Alexander, Iowa

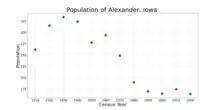
The population of Alexander, Iowa from US census data

As of the census of 2020, there were 164 people, 60 households, and 40 families residing in the city. The population density was 38.4 inhabitants per square mile (14.8/km). There were 79 housing units at an average density of 18.5 per square mile (7.1/km). The racial makeup of the city was 82.3% White, 0.0% Black or African American, 0.0% Native American, 1.8% Asian, 0.0% Pacific Islander, 4.9% from other races and 11.0% from two or more races. Hispanic or Latino persons of any race comprised 17.7% of the population.